List of reptiles of Canada

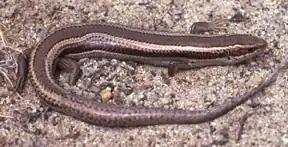
The western skink ("Plestiodon skiltonianus skiltonianus)" is found in southern British Columbia

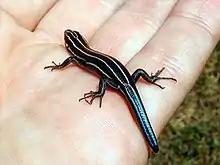
The five-lined skink, "Plestiodon fasciatus", finds home in the Great Lakes region of Ontario

Of the order Squamata, lizards and snakes are represented. There are no known amphisbaenids native to Canada.